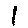
Label: 1